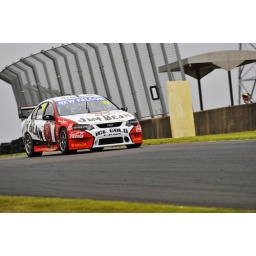
Johnson over turn four looking forward into a clear road